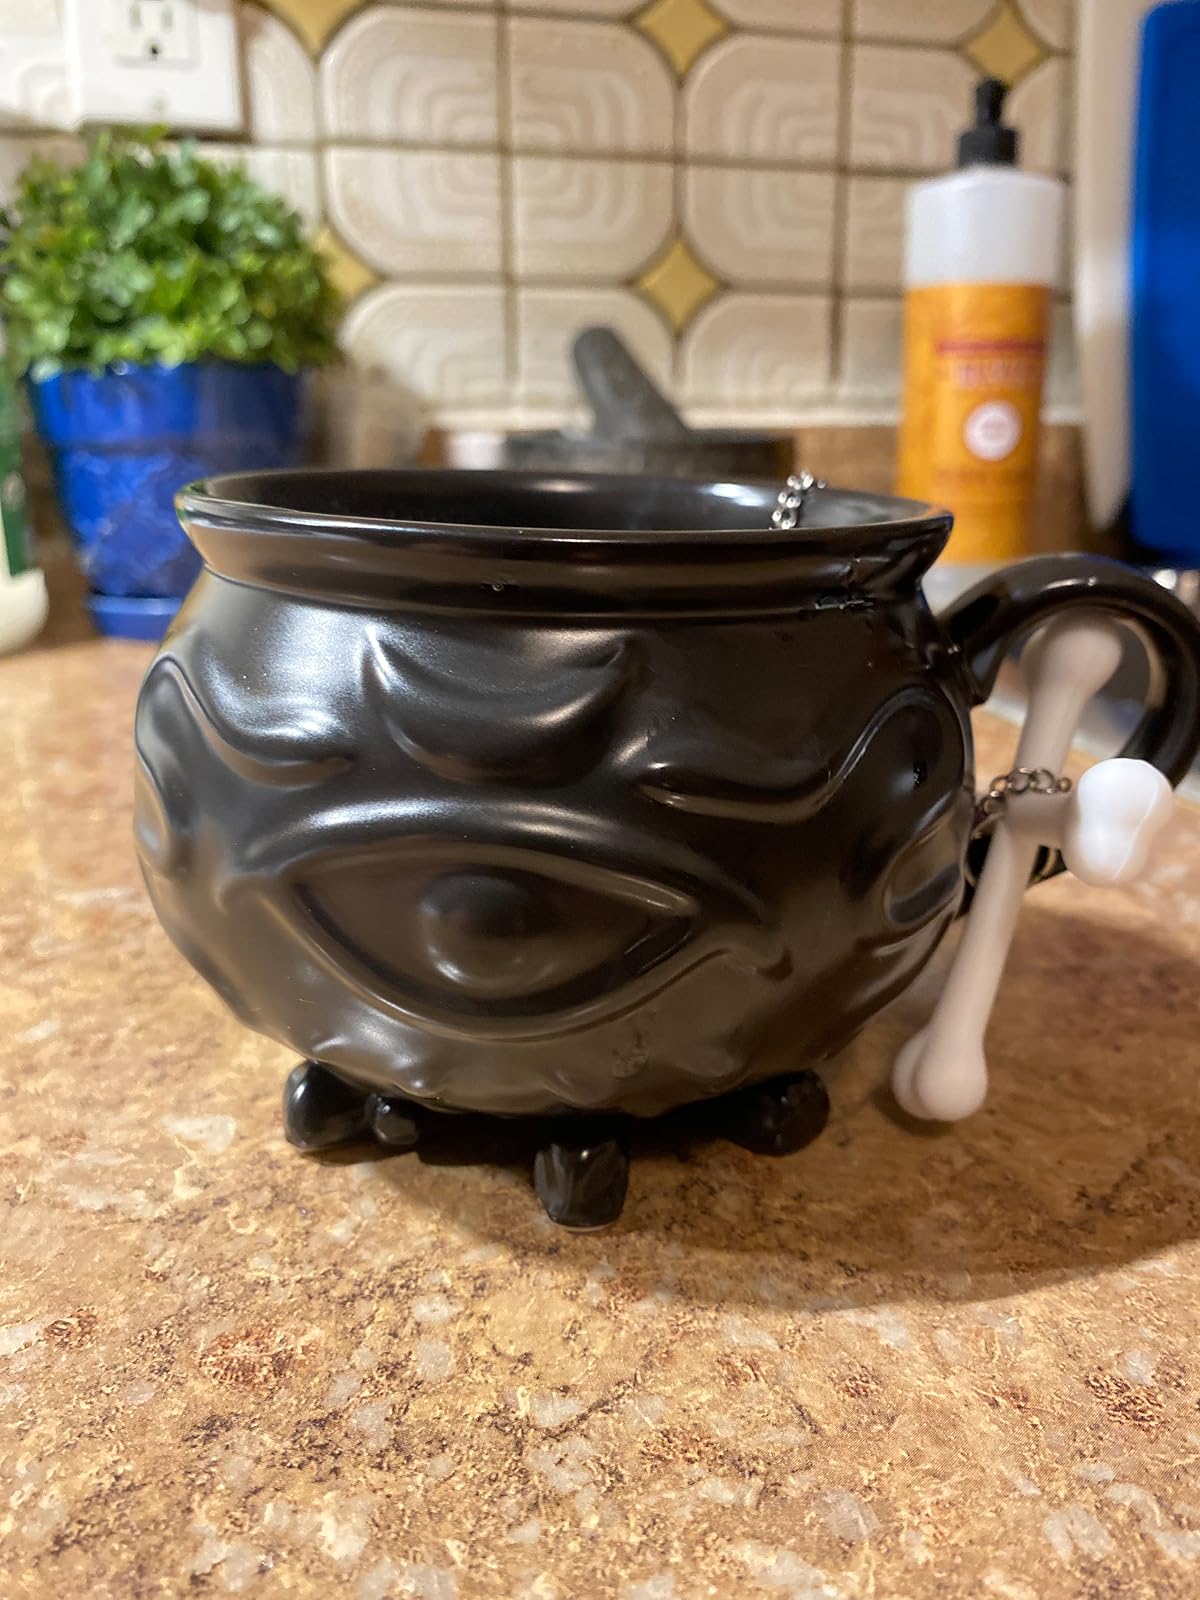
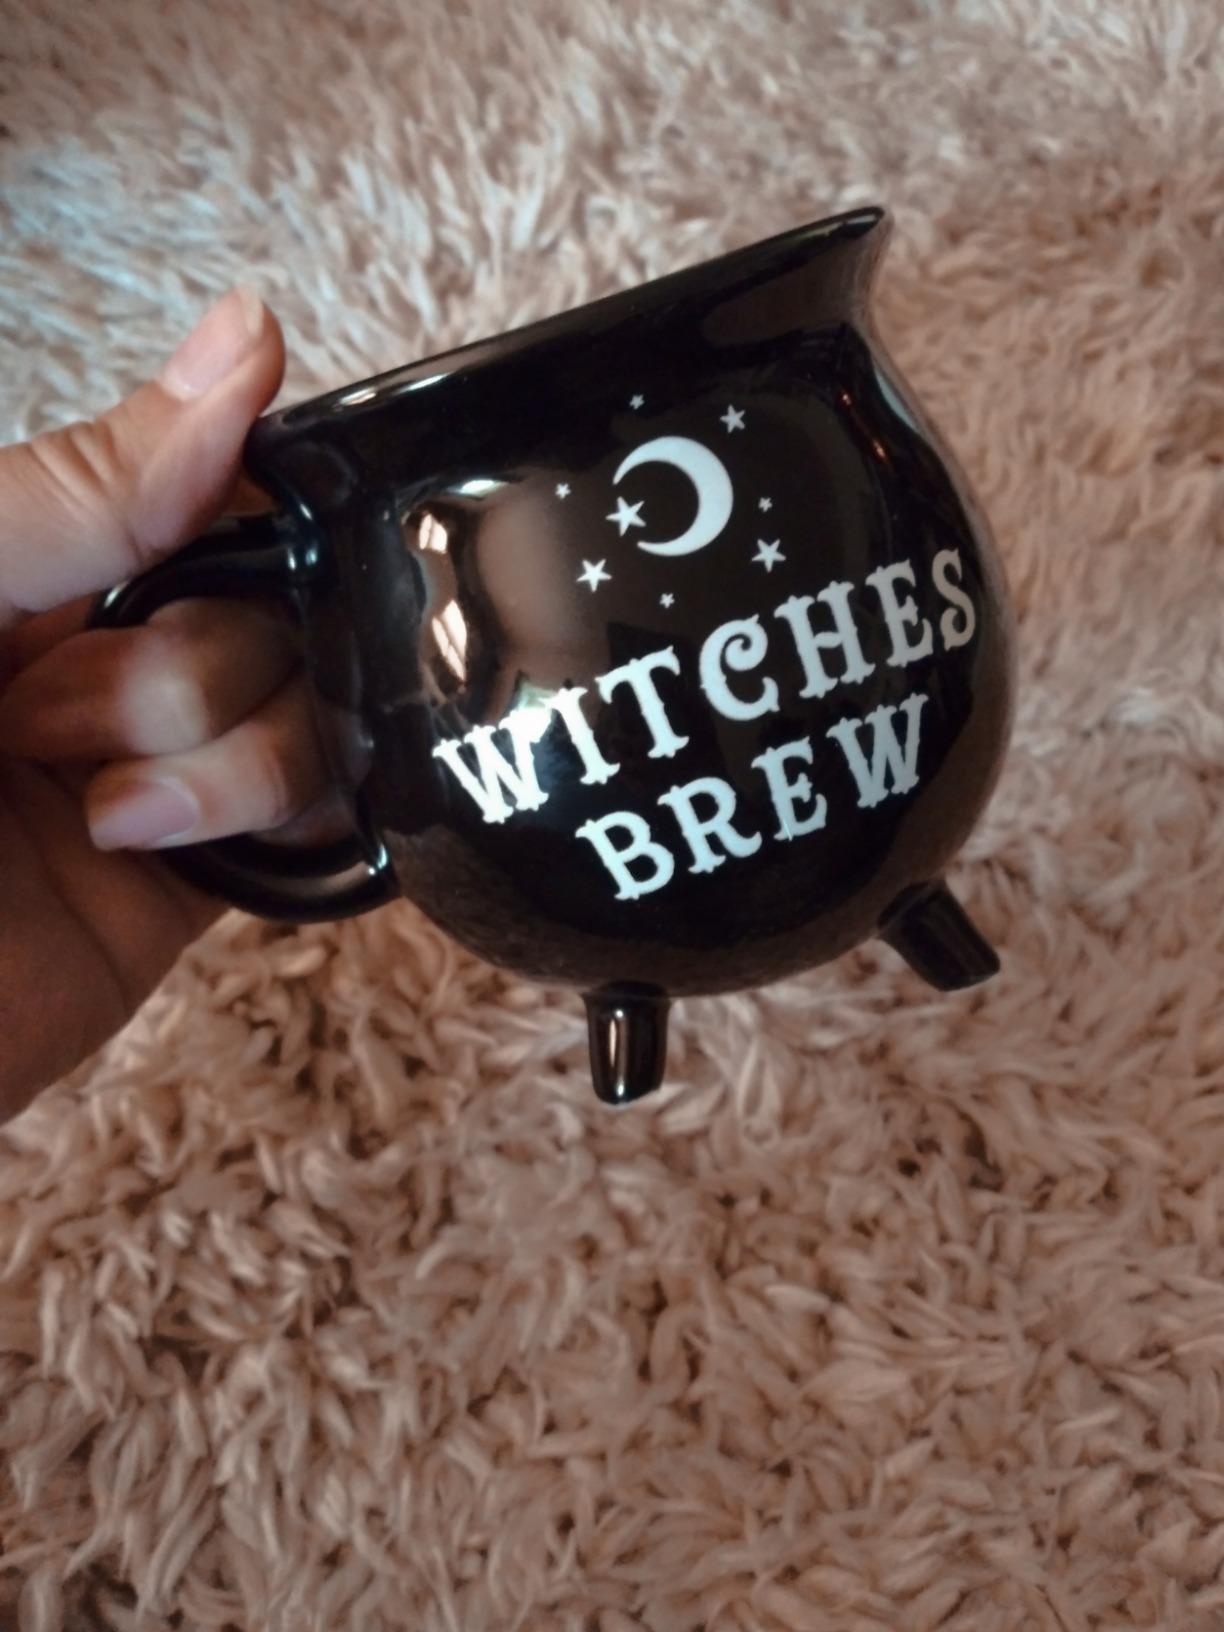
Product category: items_mug
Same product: no